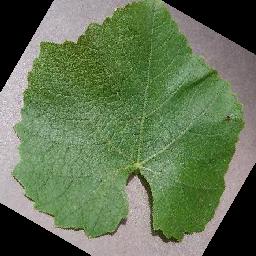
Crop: grape
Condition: healthy